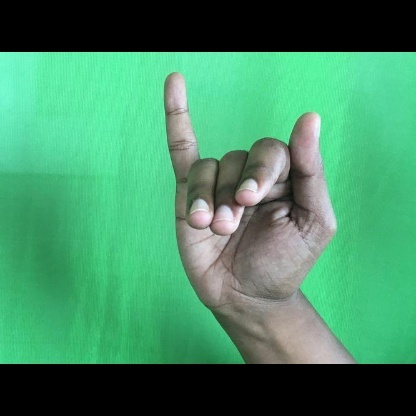
Mudra: Mrigasirsha